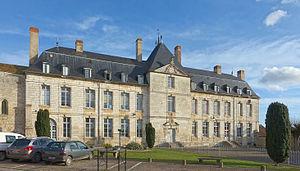
La mairie de Saint-Bris-le-Vineux.
Saint-Bris-le-Vineux est une commune française située dans le département de l'Yonne en région Bourgogne-Franche-Comté.